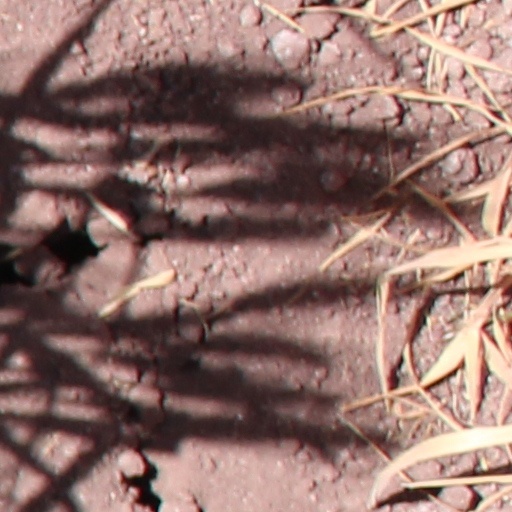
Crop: wheat